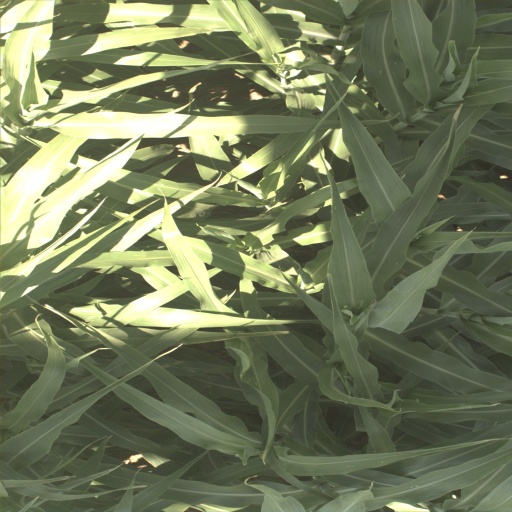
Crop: sorghum